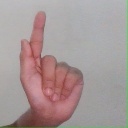
अक्षर: ळ